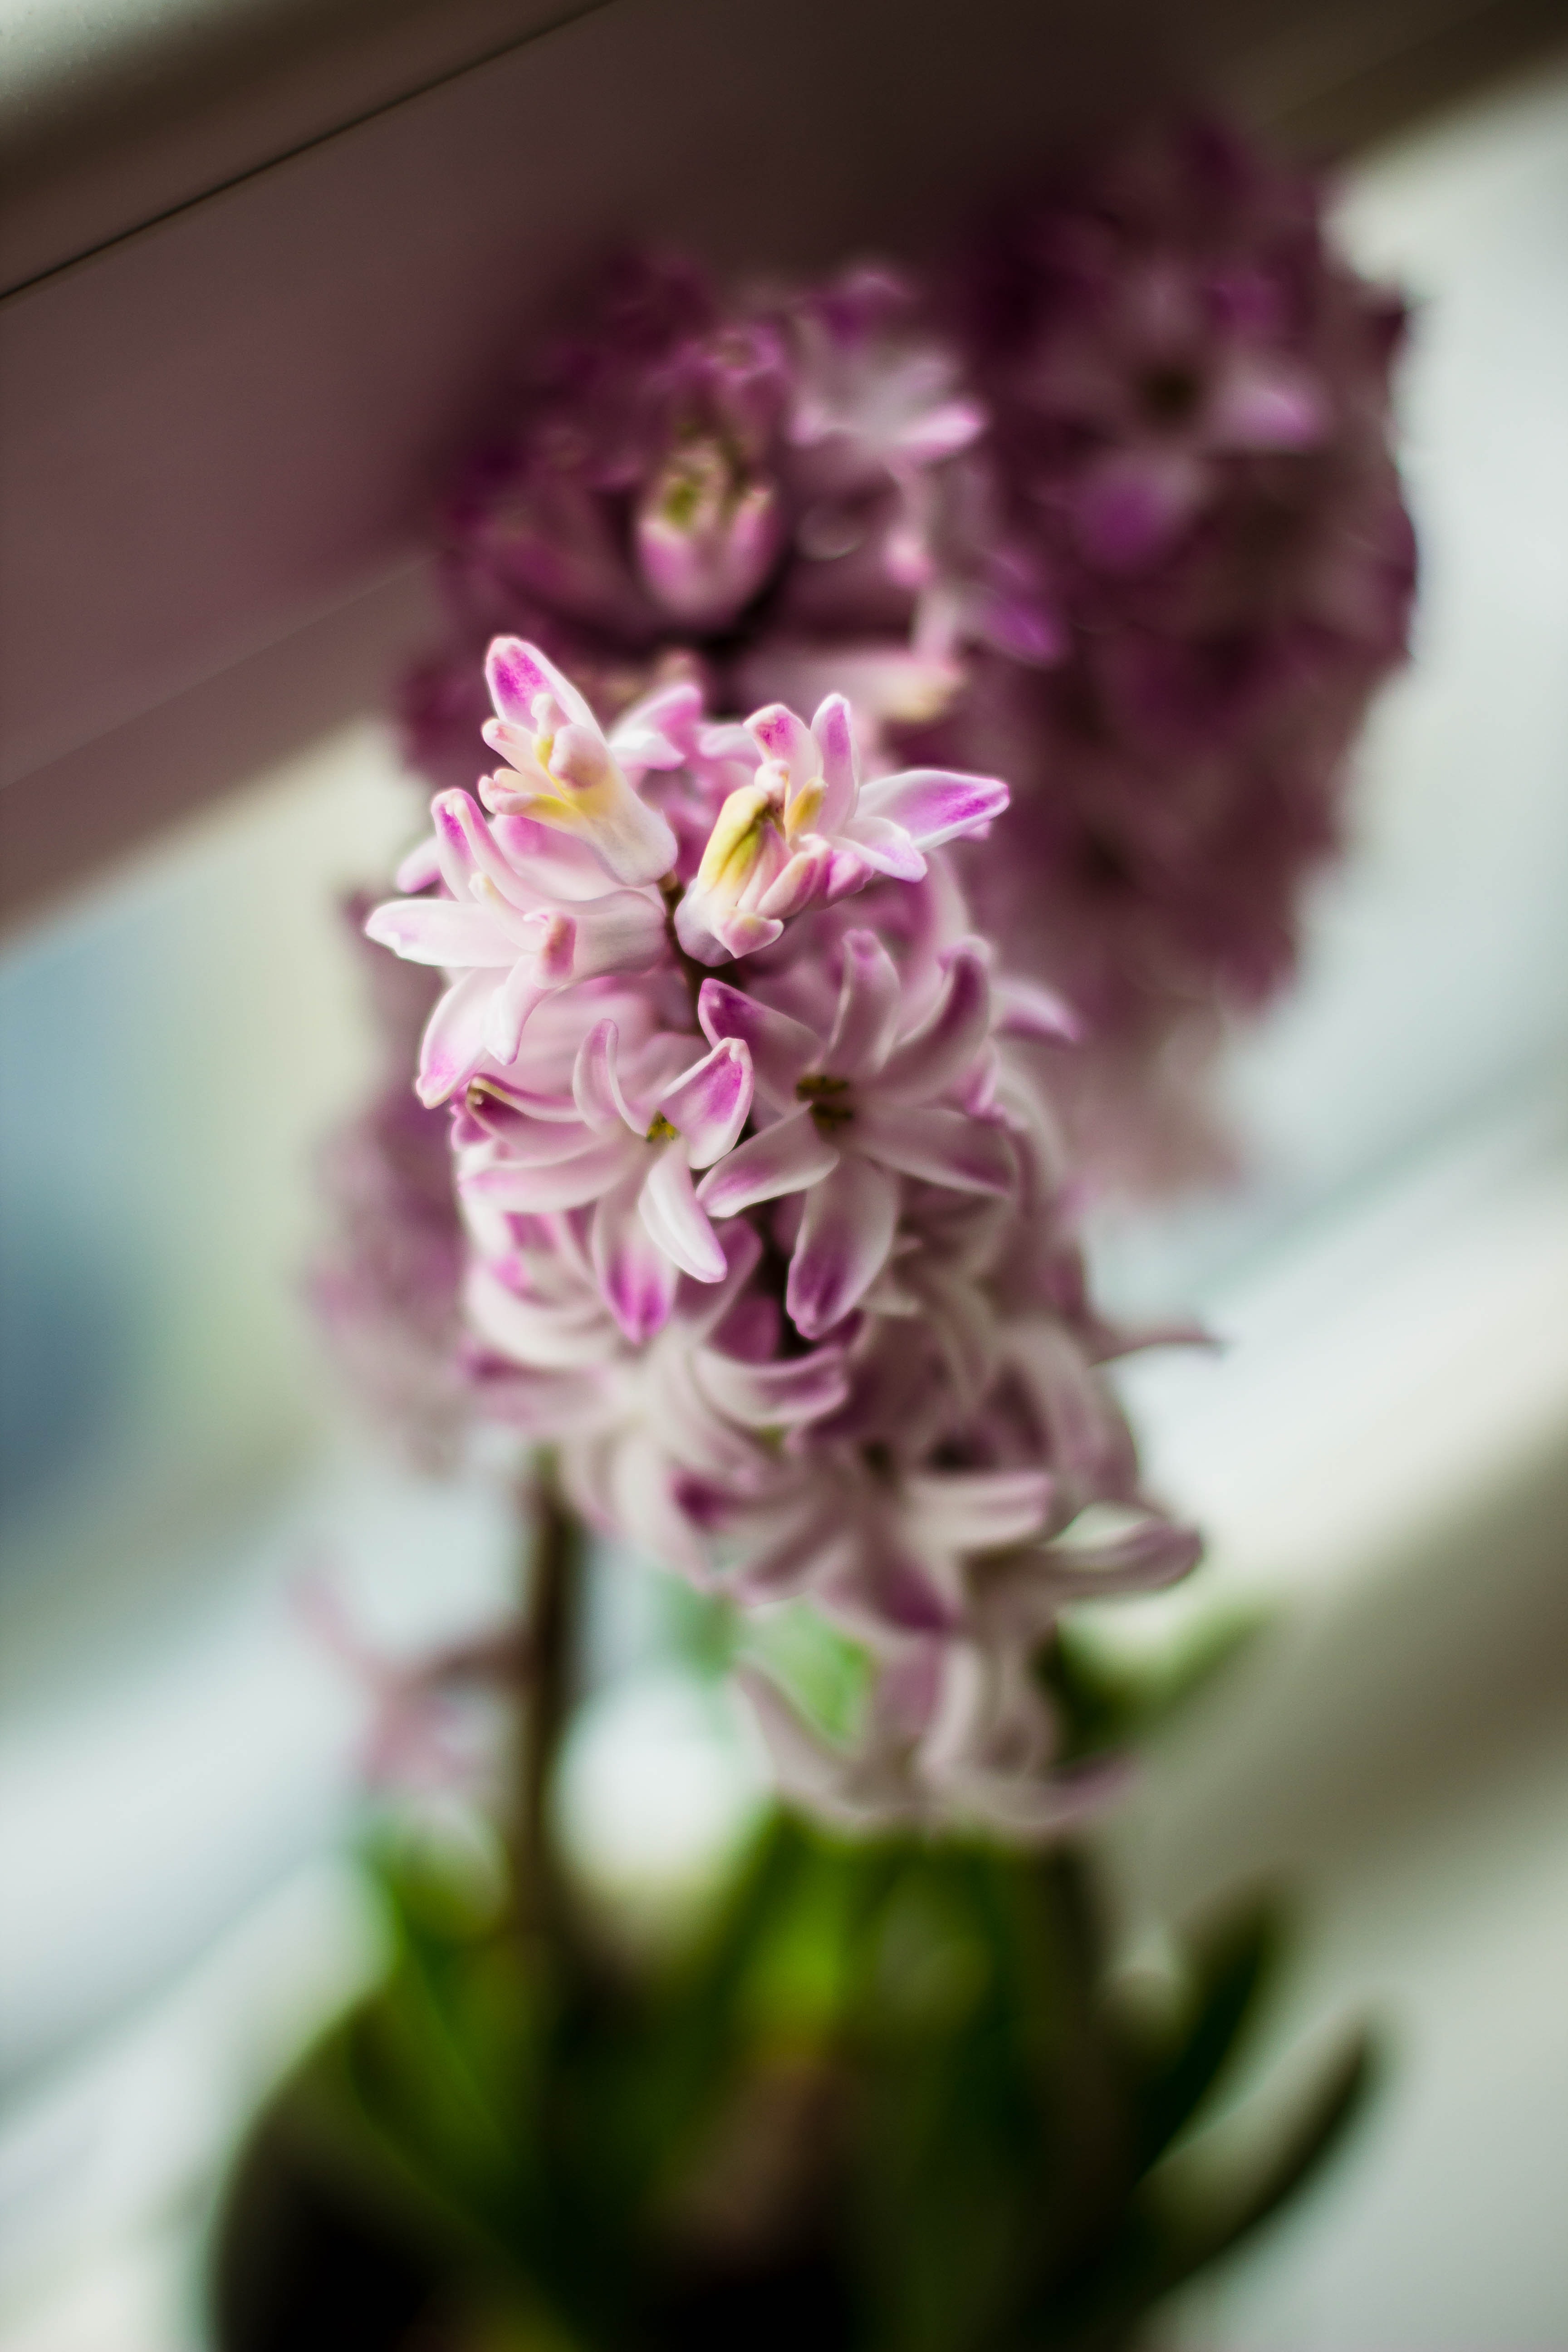
flower, flowering plant, purple, pink, hyacinth, plant, lilac, spring, petal, cut flowers, orchid, violet family, viola